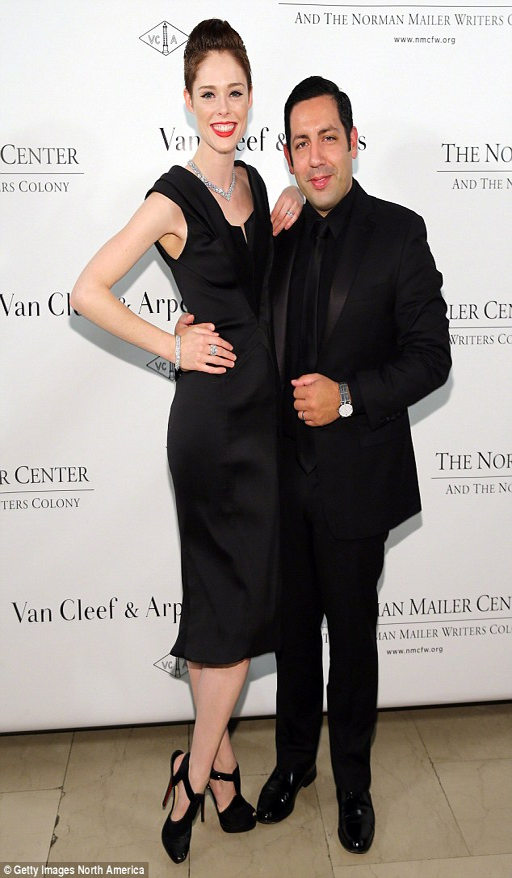
family photo of the model , married to graphic designer , famous for event & organisation founder .